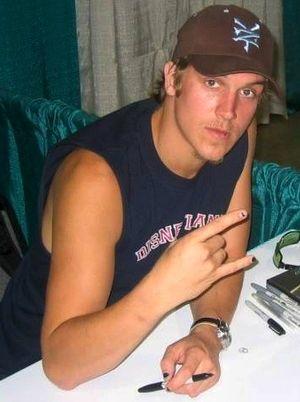
Zack et Miri font un porno est un film américain écrit et réalisé par Kevin Smith, sorti en 2008. C'est son second film, après Père et Fille, qui ne se réfère pas au View Askewniverse, un univers de fiction qu'il avait créé dès son premier film en 1994 : Clerks : Les Employés modèles.